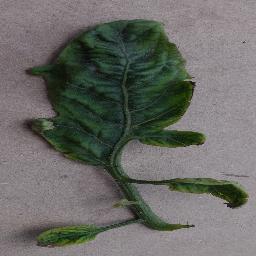
Label: Tomato___Tomato_Yellow_Leaf_Curl_Virus